American Idol

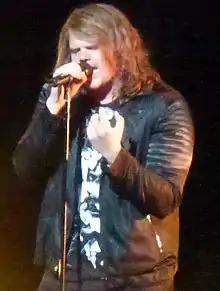
Caleb Johnson, the thirteenth season winner

The twelfth season premiered on January 16, 2013. Ryan Seacrest returned as host and Randy Jackson returned as a judge. Judges Jennifer Lopez and Steven Tyler left the show after two seasons. Randy Jackson was the only judge from the eleventh season to return for the twelfth. This season's judging panel consisted of Randy Jackson, along with Mariah Carey, Keith Urban and Nicki Minaj.